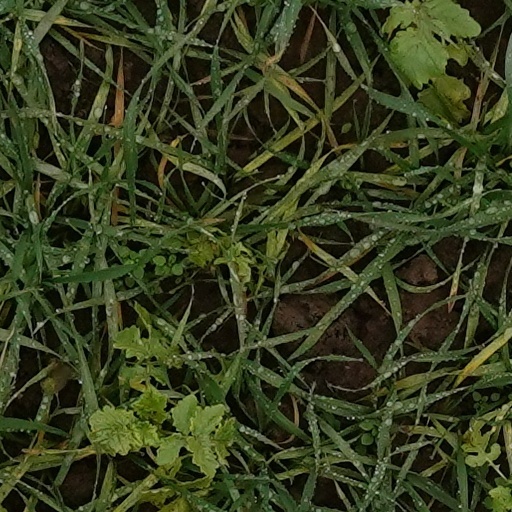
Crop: wheat